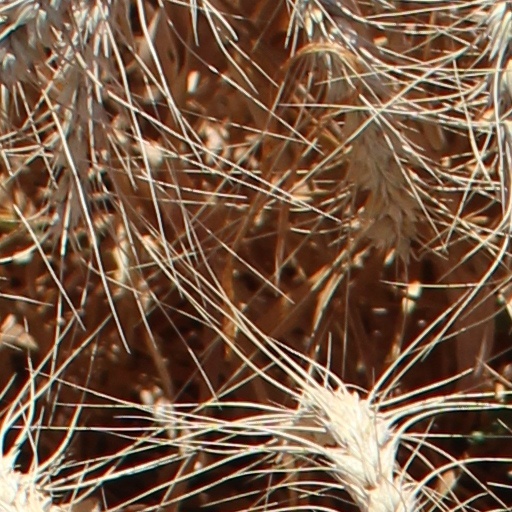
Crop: wheat